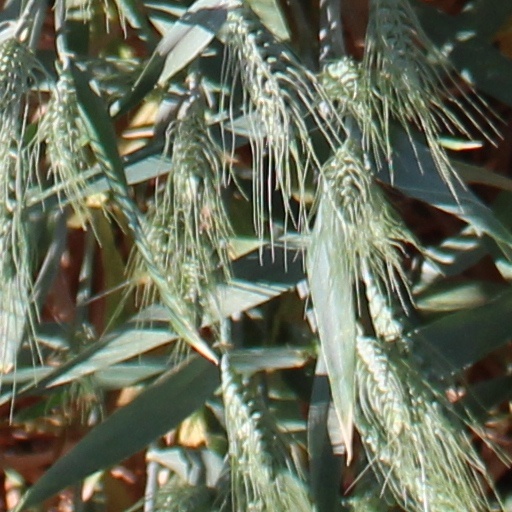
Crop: wheat